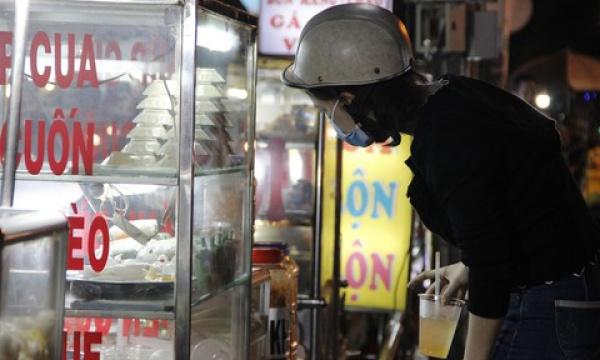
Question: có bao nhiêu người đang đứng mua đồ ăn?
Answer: một người